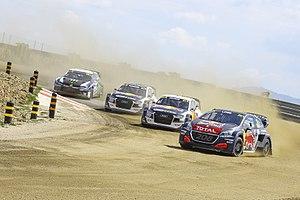
Le Championnat du monde de rallycross est une compétition de rallycross créée par la Fédération internationale de l'automobile en 2014 avec comme promoteur IMG.